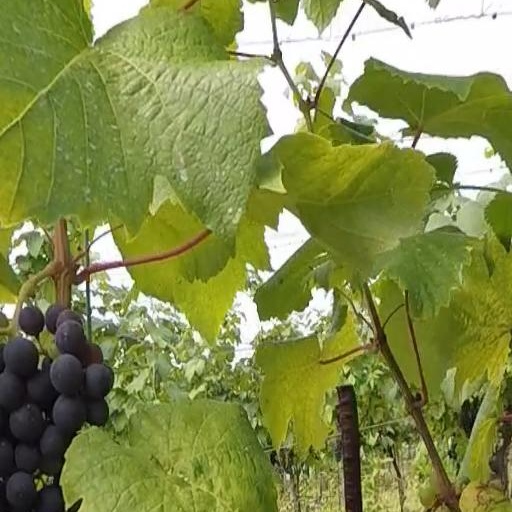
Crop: grape